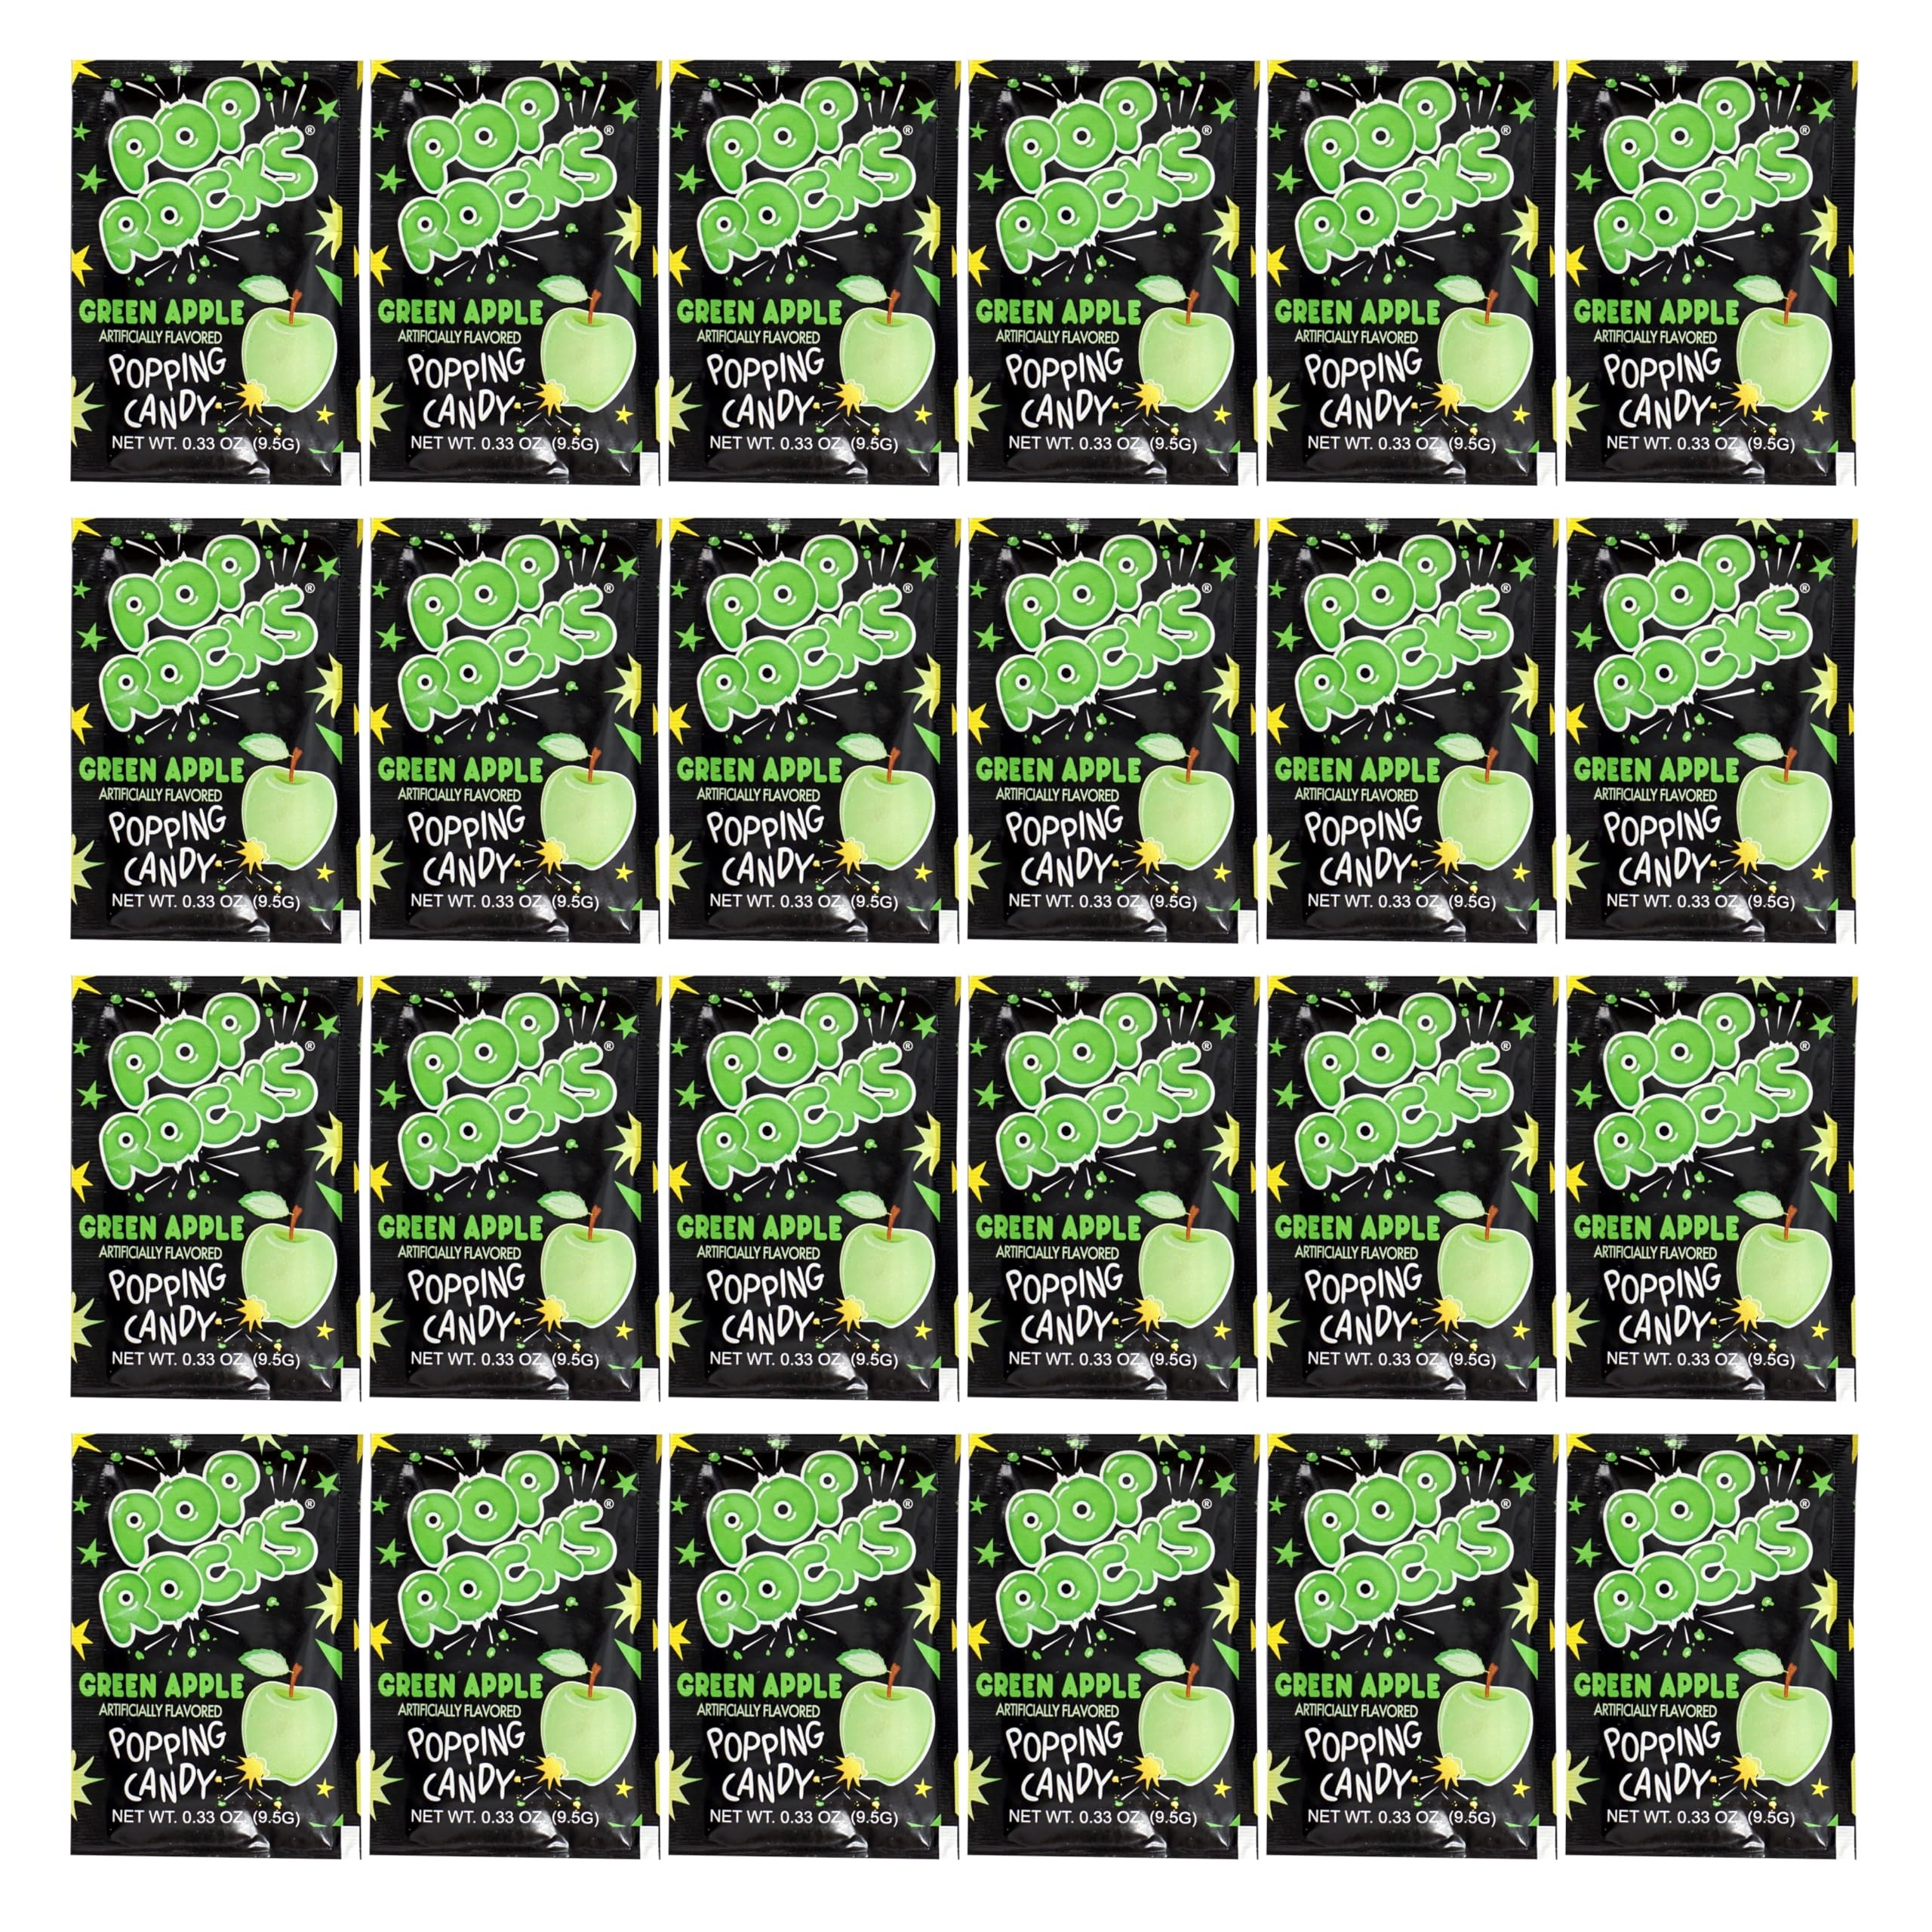
Item Name: Pop Rocks Green Apple, 24 Pack, Popping Candy
Bullet Point 1: 24 PACK OF POP ROCK: This 24 piece pack features Green Apple Pop Rocks. Dive in and discover the fun candy for all ages!
Bullet Point 2: Unleash a burst of flavor and fun with Pop Rocks! These tiny candies crackle and pop on your tongue, creating a delightful popping sensation that will tantalize your taste buds.
Bullet Point 3: Perfect for school kids, parties, festivities, holiday celebrations, pinatas, and sharing with your cherished family and friends — these treats are a delightful addition to any occasion.
Bullet Point 4: Since 2003, The Hampton Popcorn & Candy Company has been delighting taste buds with a delectable assortment of popcorn and candy treats, perfect for every occasion.
Product Description: 24 PACK OF POP ROCK: This 24 piece pack features Green Apple Pop Rocks. Dive in and discover the fun candy for all ages!
Value: 24.0
Unit: Count

Price: 22.99